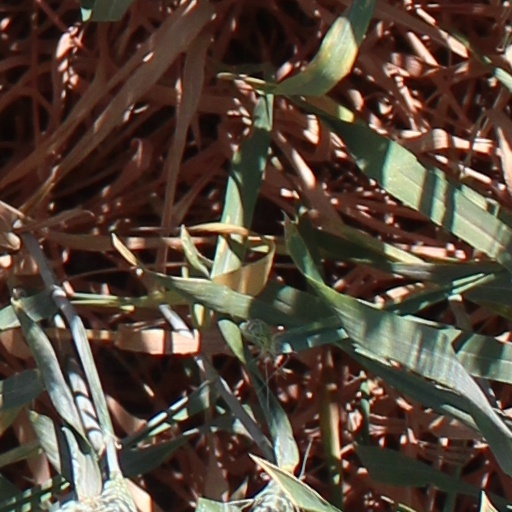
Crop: wheat